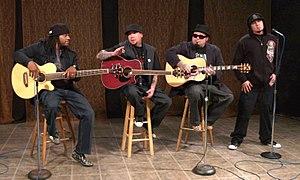
"Noah ""Wuv"" Bernardo Jr., né le 24 février 1974, est le batteur et l'un des membres fondateurs du groupe de San Diego, POD. D'après une FAQ, il est d'origine phillipino-américaine, italienne, allemande et chamorro. Il est aussi le cousin au second-degré du chanteur du groupe, Sonny Sandoval et est ami avec la superstar WWE, Rey Mysterio.
La discographie de POD, groupe de nu metal californien, est composée de sept albums studio, deux albums live, une compilation, deux DVD musicaux, quatorze singles, quinze clips et trois EP.
P.O.D., diminutif de Payable on Death, est un groupe de metal alternatif chrétien américain, originaire de San Diego, en Californie. Il est formé en 1992. Leur style musical est un mélange de reggae, de rap et de metal chrétien. Le groupe est constitué du chanteur Sonny Sandoval, du guitariste Marcos Curiel, du batteur Wuv Bernardo et du bassiste Traa Daniels.